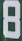
Number: 8